Tanashi Station

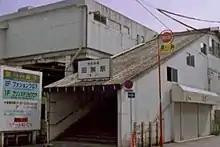
The south entrance of the station in 1991

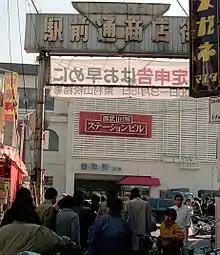
The north entrance of the station in 1991

Station numbering was introduced on all Seibu Railway lines during fiscal 2012, with Tanashi Station becoming "SS17".